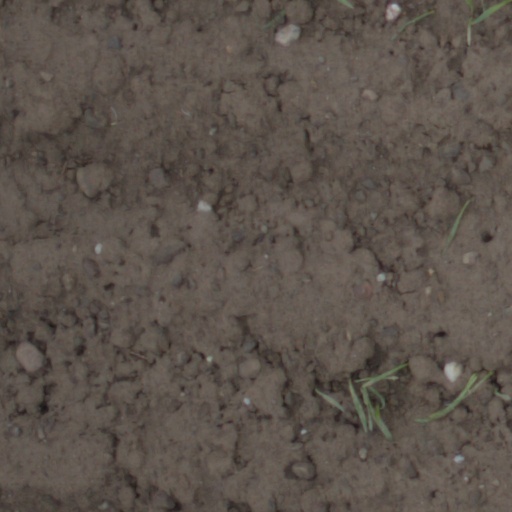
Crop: wheat